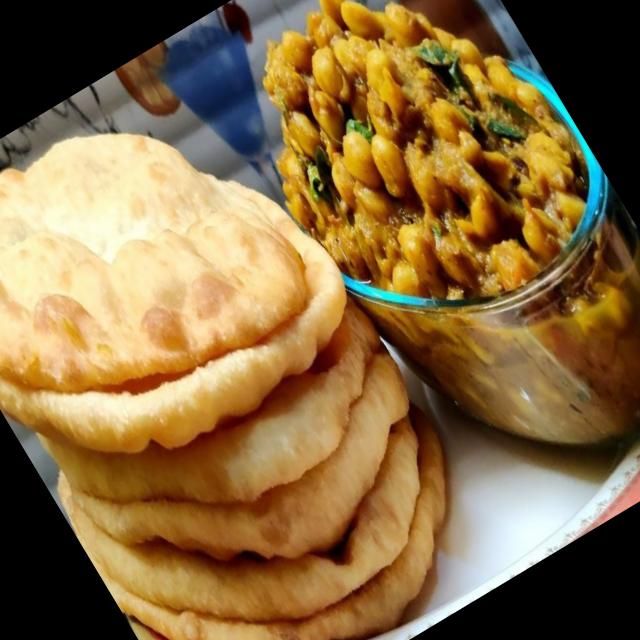
Dish: chole_bhature